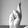
ASL letter: R